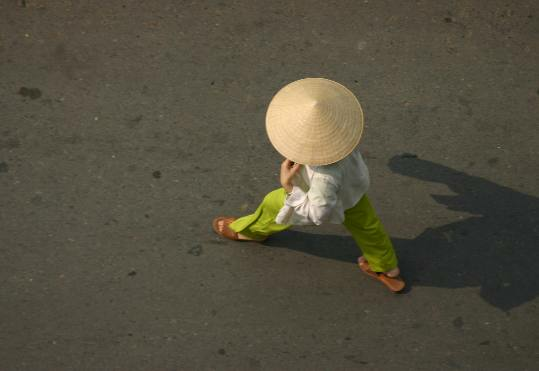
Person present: Yes